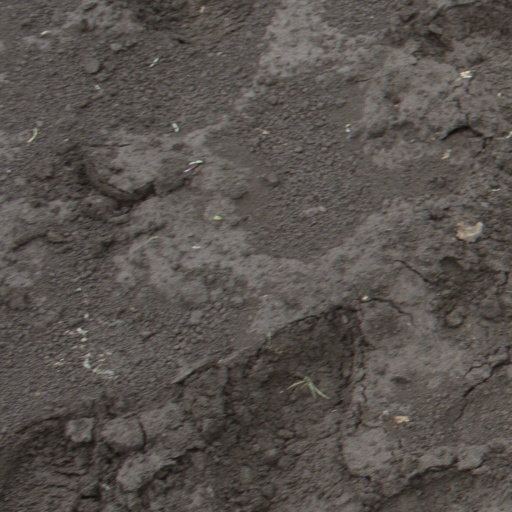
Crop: soybean